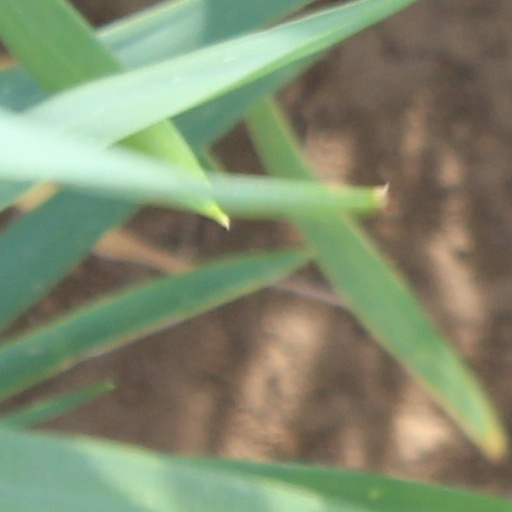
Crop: wheat